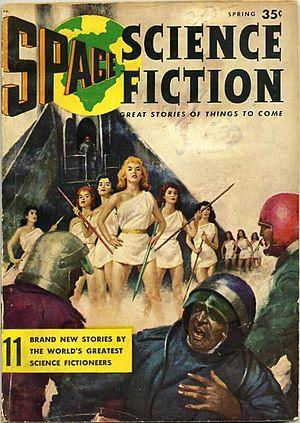
Couverture du numéro du printemps 1957 de Space Science Fiction Magazine dessinée par Tom Ryan. Le copyright appartient soit à Tom Ryan, soit, plus probablement, à Republic Features Syndicate, Inc., l'entreprise qui a publié le magazine. Comme ce magazine a été publié aux USA avant 1964, le copyright original a duré 27 ans depuis la fin de l'année de publication. Le détenteur du copyright était libre de le renouveler à tout moment en 1985, mais il ne l'a pas fait. (Tous les renouvellements de copyright depuis 1977 sont disponibles dans les fichiers de l'U.S. Copyright Office et peuvent être trouvés ici. Le copyright d'une histoire a été renouvelé, mais pas celui de la couverture.) Le copyright a expiré.
Space Science Fiction Magazine est un magazine éphémère de science-fiction américain qui n'a existé que le temps de deux numéros en 1957. Publié par Republic Features Syndicate, Inc. en relation avec une émission radio et d'autres magazines du genre, il publie des nouvelles d'auteurs célèbres comme Arthur C. Clarke ou Jack Vance. Le succès n'est toutefois pas au rendez-vous et la publication s'arrête après le deuxième numéro.